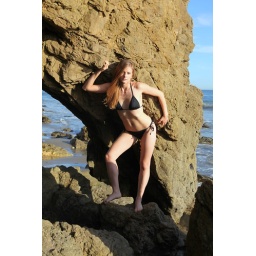
Photoshoot of a pretty model with long blonde hair and blue eyes in a black bikini.